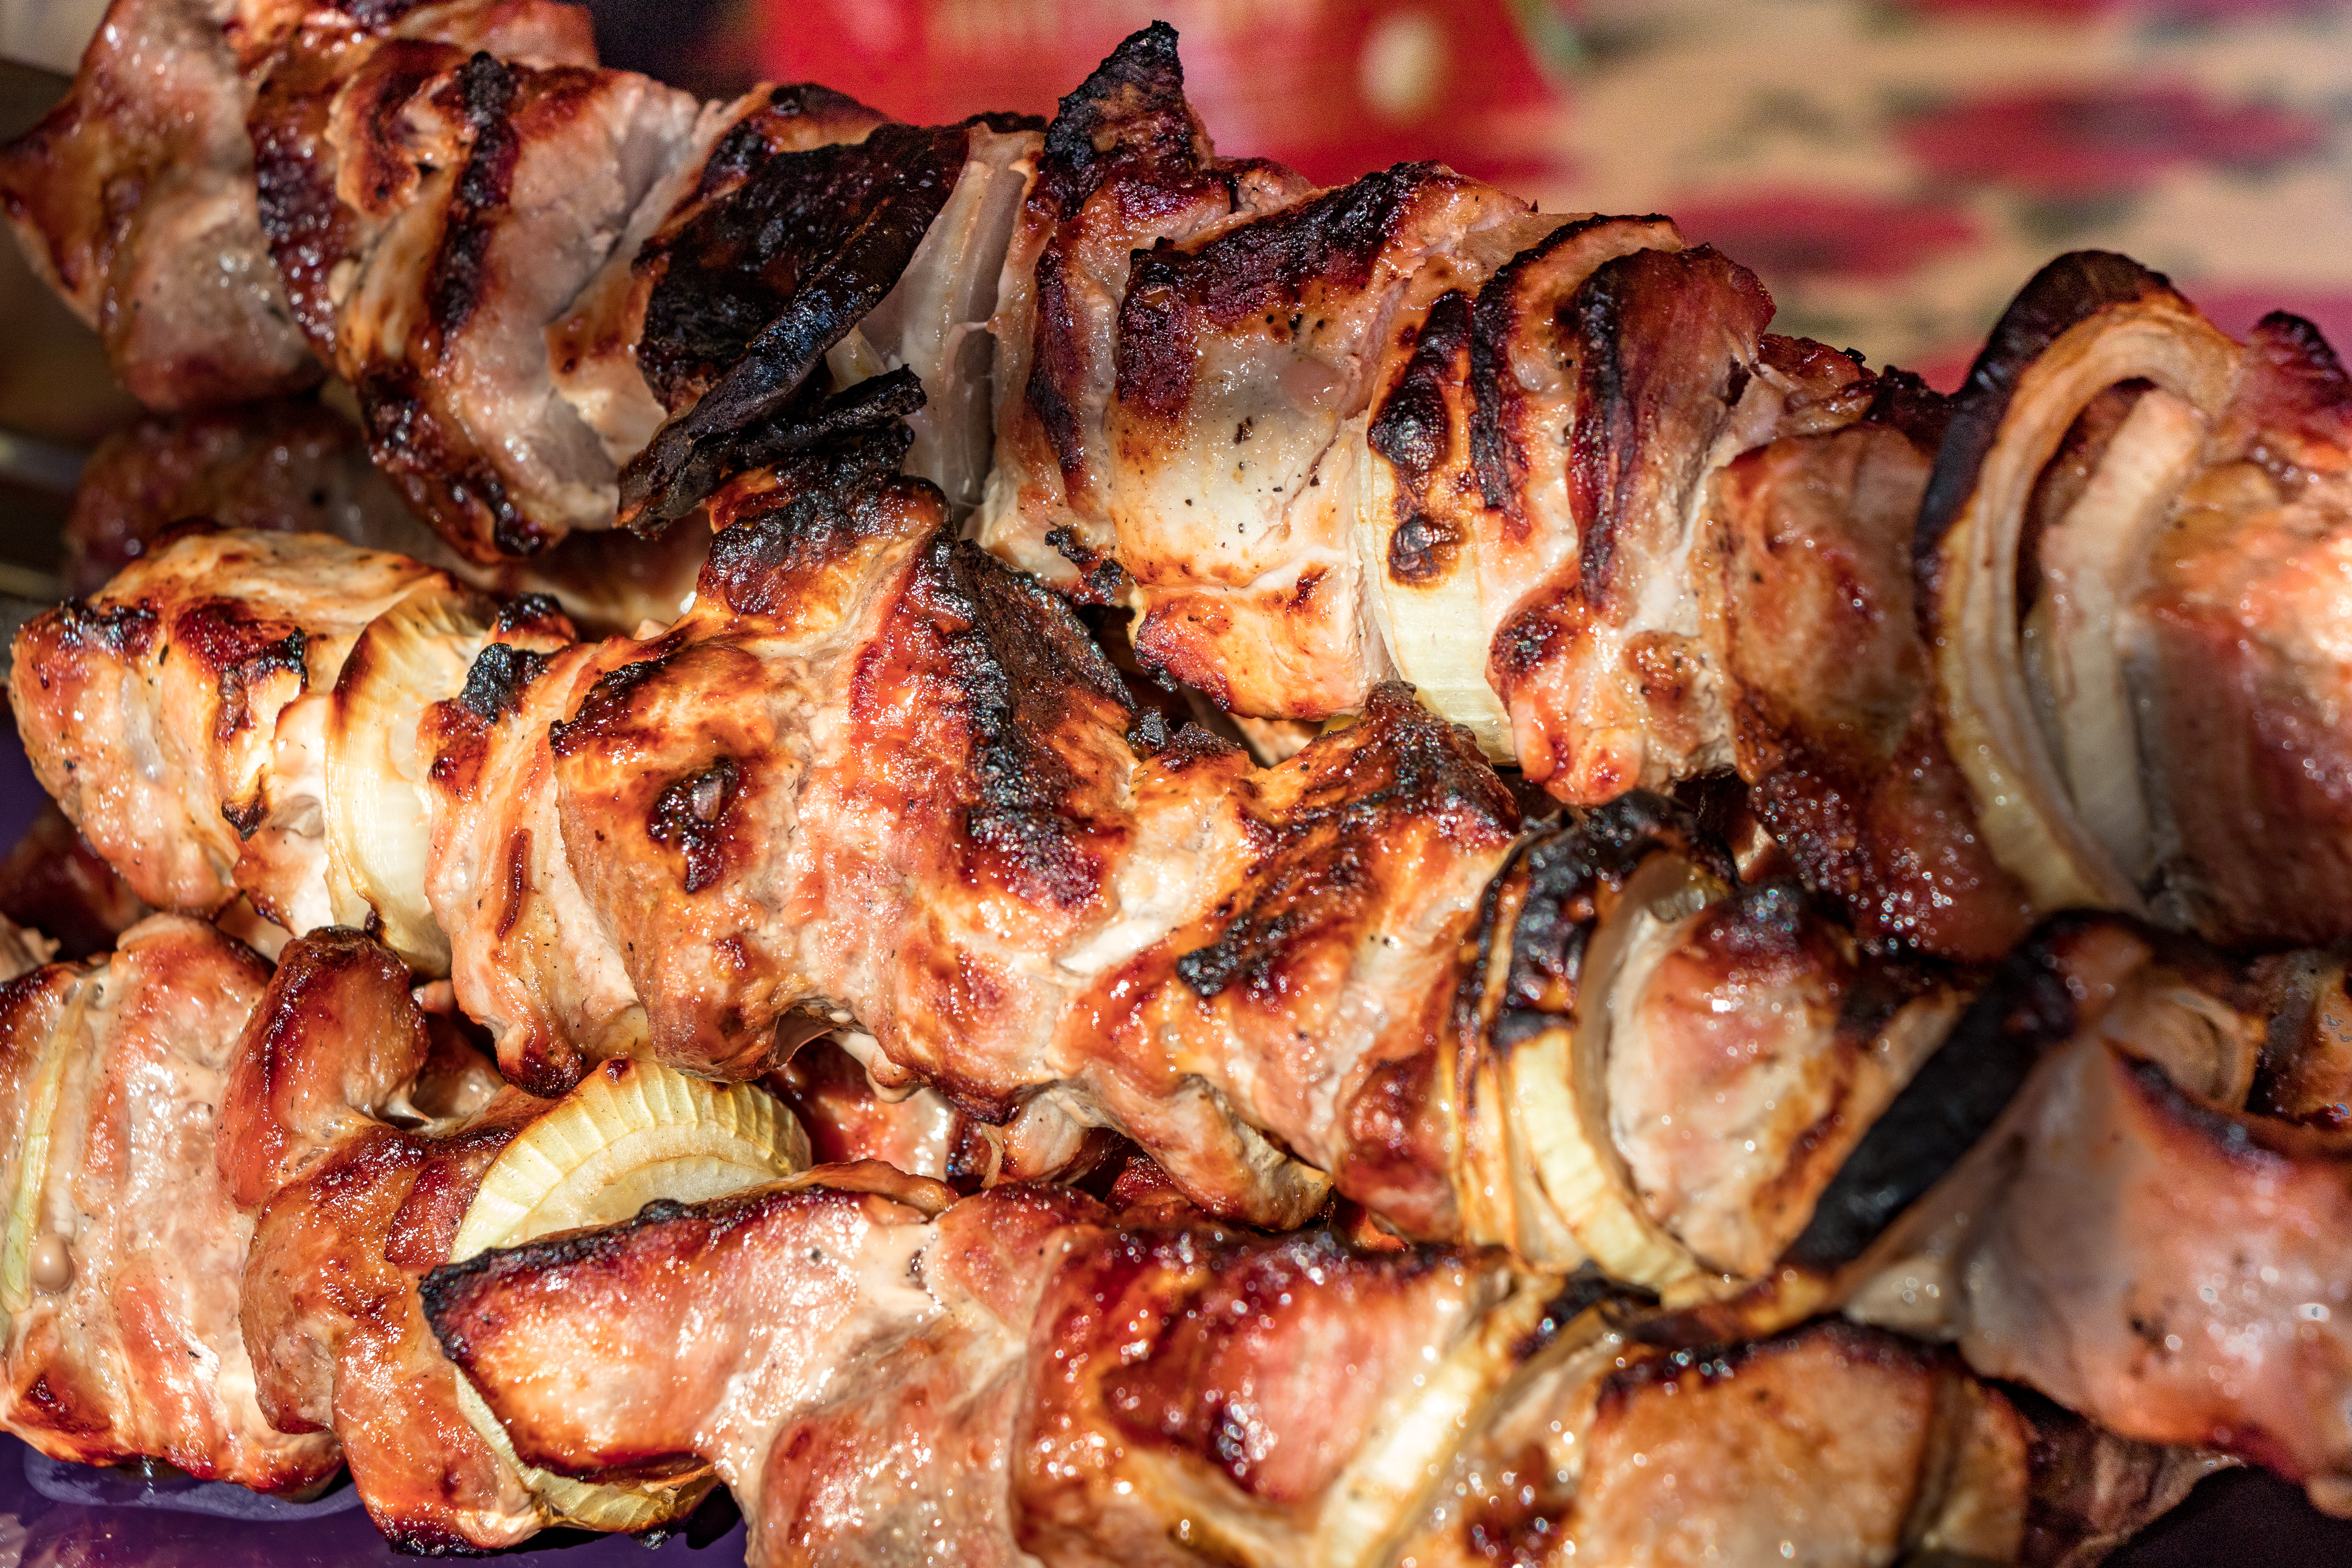
barbecue, meat, skewers, food, frying, coals, picnic, grill, meat barbecue, grilled meat, barbecue season, delicious, summer, roasting, ingredient, cuisine, dish, recipe, chicken meat, cooking, pork, grillades, fast food, kai yang, flesh, barbecue chicken, Red cooking, delicacy, pork ribs, mixed grill, animal product, hors d oeuvre, meat chop, Armenian food, pakistani cuisine, street food, grilling, ribs, mediterranean food, Jamaican food, Babi panggang, laotian cuisine, char siu, Siu mei, thai food